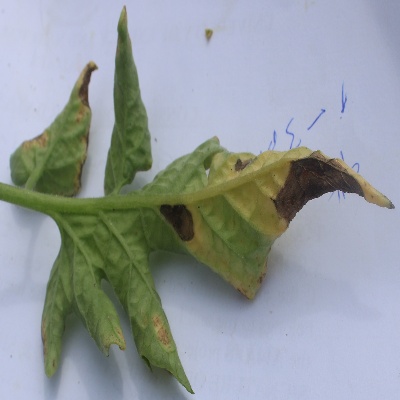
Crop: Tomato
Condition: leaf curl